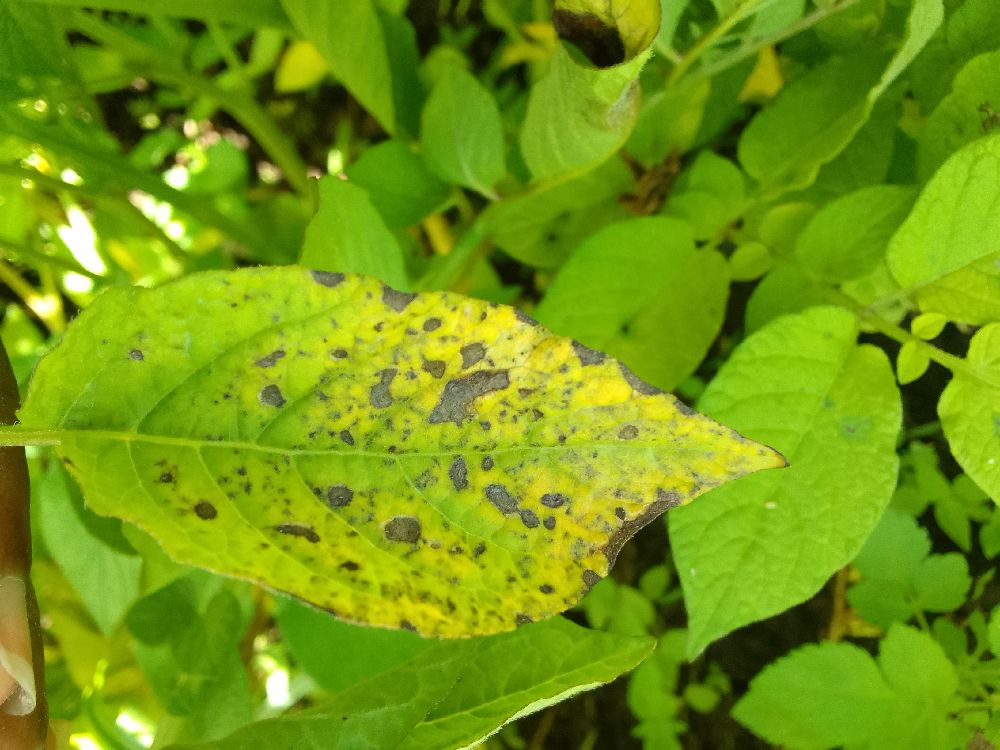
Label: Early blight